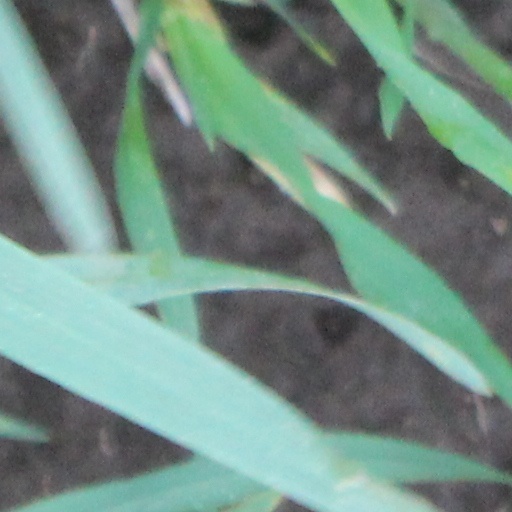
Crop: wheat